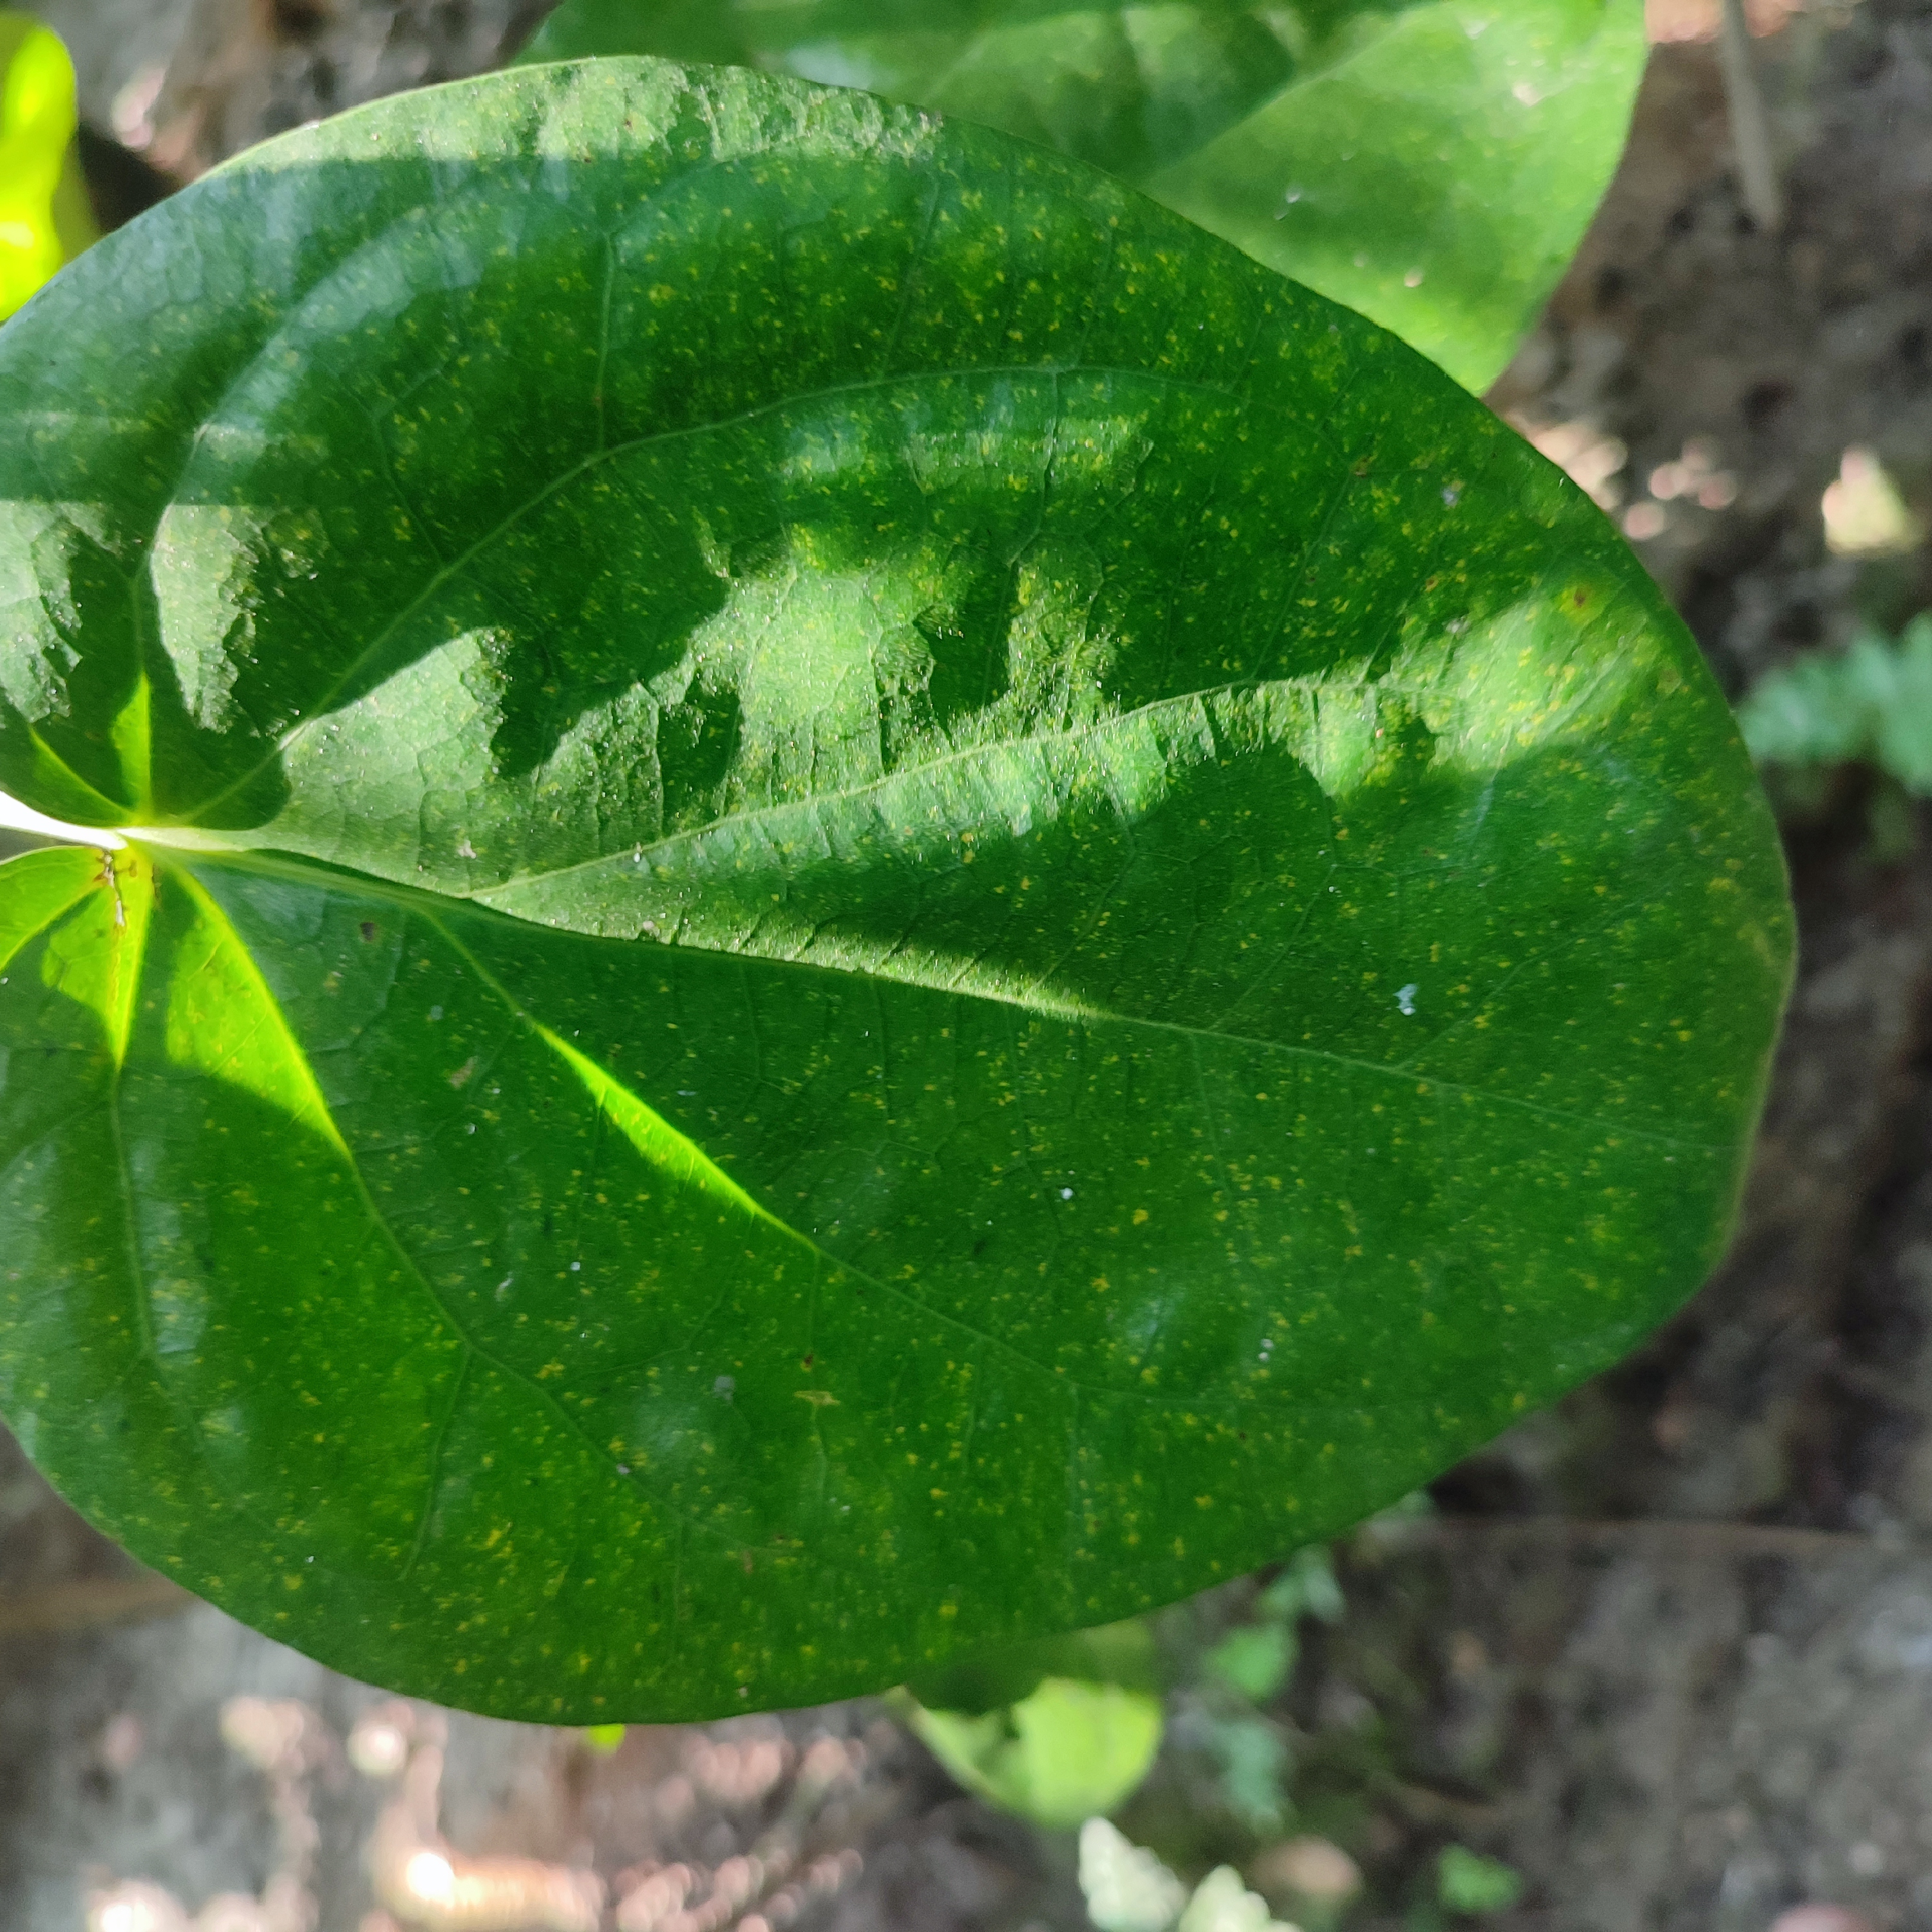
Label: Healthy_Leaf